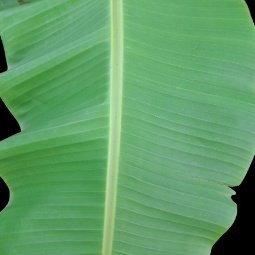
Label: Healthy